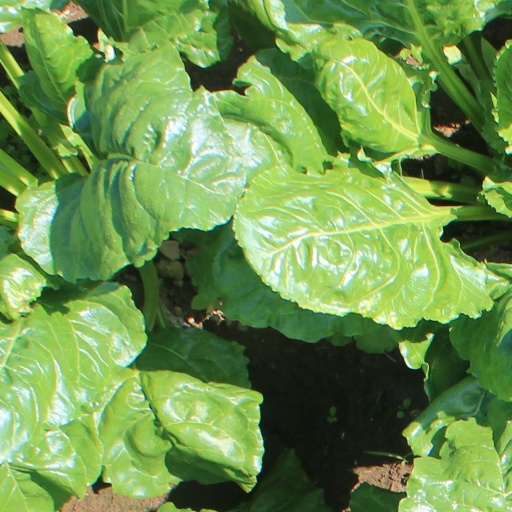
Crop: sugar beet